Lepidus praecisio

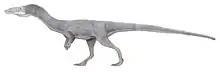
Hypothetical restoration

The locality from which "Lepidus" is known was discovered in the middle of February 1941 by the Works Progress Administration paleontology team in Texas. The precise geographic locality is precisely unknown, but at the least it is known that the locality is eight miles southeast of the city of Big Spring in Howard County, Texas. Using Google Earth and USGS cartographic maps, the describing authors were able to deduce the fossils were located in the vicinity of Signal Peak. The locality is situated in the Colorado City Formation, which is constrained to about 231-223 Ma in the Carnian to Norian stages of the Upper Triassic.